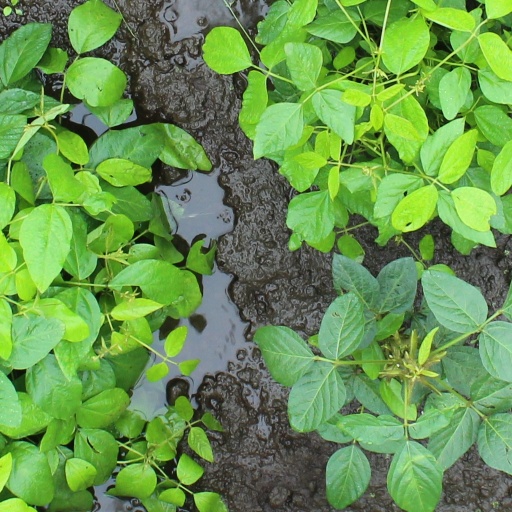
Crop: soybean